Juice vesicles

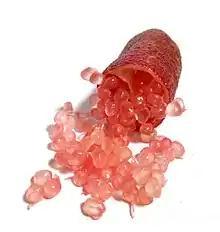
Juice vesicles of a finger lime.

The juice vesicles, also known as citrus kernels (in aggregate, citrus pulp), of a citrus fruit are the membranous content of the fruit's endocarp. The vesicles contain the juice of the fruit and appear shiny and saclike. Vesicles come in two shapes: the superior and inferior, and these are distinct. Citrus fruits with more vesicles generally weigh more than those with fewer vesicles. Fruits with many segments, such as the grapefruit or pomelo, have more vesicles per segment than fruits with fewer segments, such as the kumquat and mandarin. Each vesicle in a segment in citrus fruits has approximately the same shape, size, and weight. About 5% of the weight of an average orange is made up of the membranes of the juice vesicles.